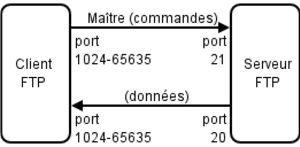
File Transfer Protocol, ou FTP, est un protocole de communication destiné au partage de fichiers sur un réseau TCP/IP. Il permet, depuis un ordinateur, de copier des fichiers vers un autre ordinateur du réseau, ou encore de supprimer ou de modifier des fichiers sur cet ordinateur. Ce mécanisme de copie est souvent utilisé pour alimenter un site web hébergé chez un tiers.
En informatique, certains protocoles, de par leur conception, ne passent pas ou difficilement les pare-feu. Ils peuvent poser des problèmes au niveau du filtrage ou au niveau de la traduction d'adresse réseau.